Culture of Japan

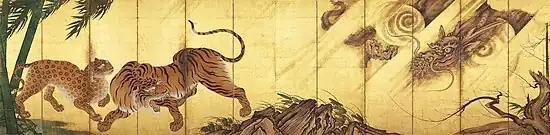
Pair of with a leopard, tiger and dragon by Kanō Sanraku

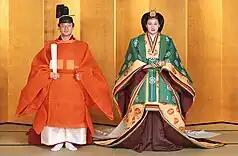
Newly-wed Emperor Naruhito, then Crown Prince, wearing a and Empress Masako, then-Crown Princess, wearing a . Costumes of these styles have been worn by the Imperial family since the Heian period, when a unique Japanese style developed.

Japanese calligraphy, rendered using flowing, brush-drawn strokes, is considered to be a traditional art form, as well as a means of conveying written information. Typical calligraphic works can consist of phrases, poems, stories, or even characters represented by themselves; the style and format of the calligraphy can mimic the subject matter through aspects such as the texture of the writing and the speed of the brush strokes. Several different styles of Japanese calligraphy exist, with considerable effort put into the outcome; in some cases, it can take over one hundred attempts to produce the desired result of a single character. This form of calligraphy is known as , literally meaning 'the way of writing or calligraphy', or more commonly, , 'learning how to write characters'. Commonly confused with calligraphy is the art form of , literally meaning 'ink painting', which is the art of painting a scene or object using diluted black ink.